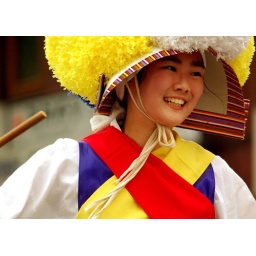
This girl was dressed up in traditional Korean dress and dancing madly with the rest of the troop.